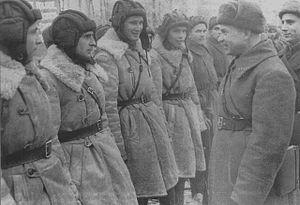
Alexandre Ilitch Lizioukov, né en 1900 et mort en 1942, est un officier général de l'Armée rouge qui fut tué au combat pendant la Seconde Guerre mondiale.